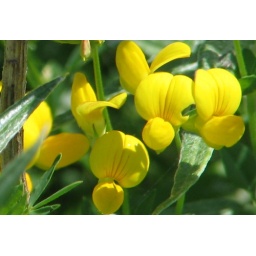
These flowers were along the road near the Confederation Bridge on the New Brunswick side.